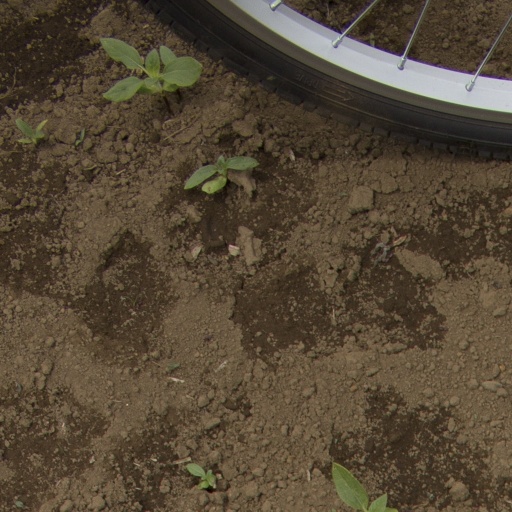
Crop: Jerusalem artichoke